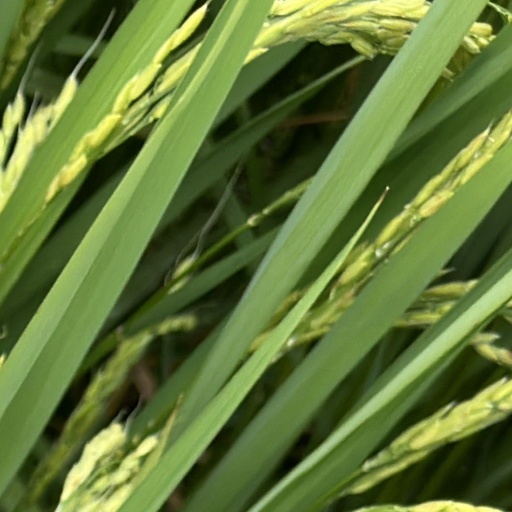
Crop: rice